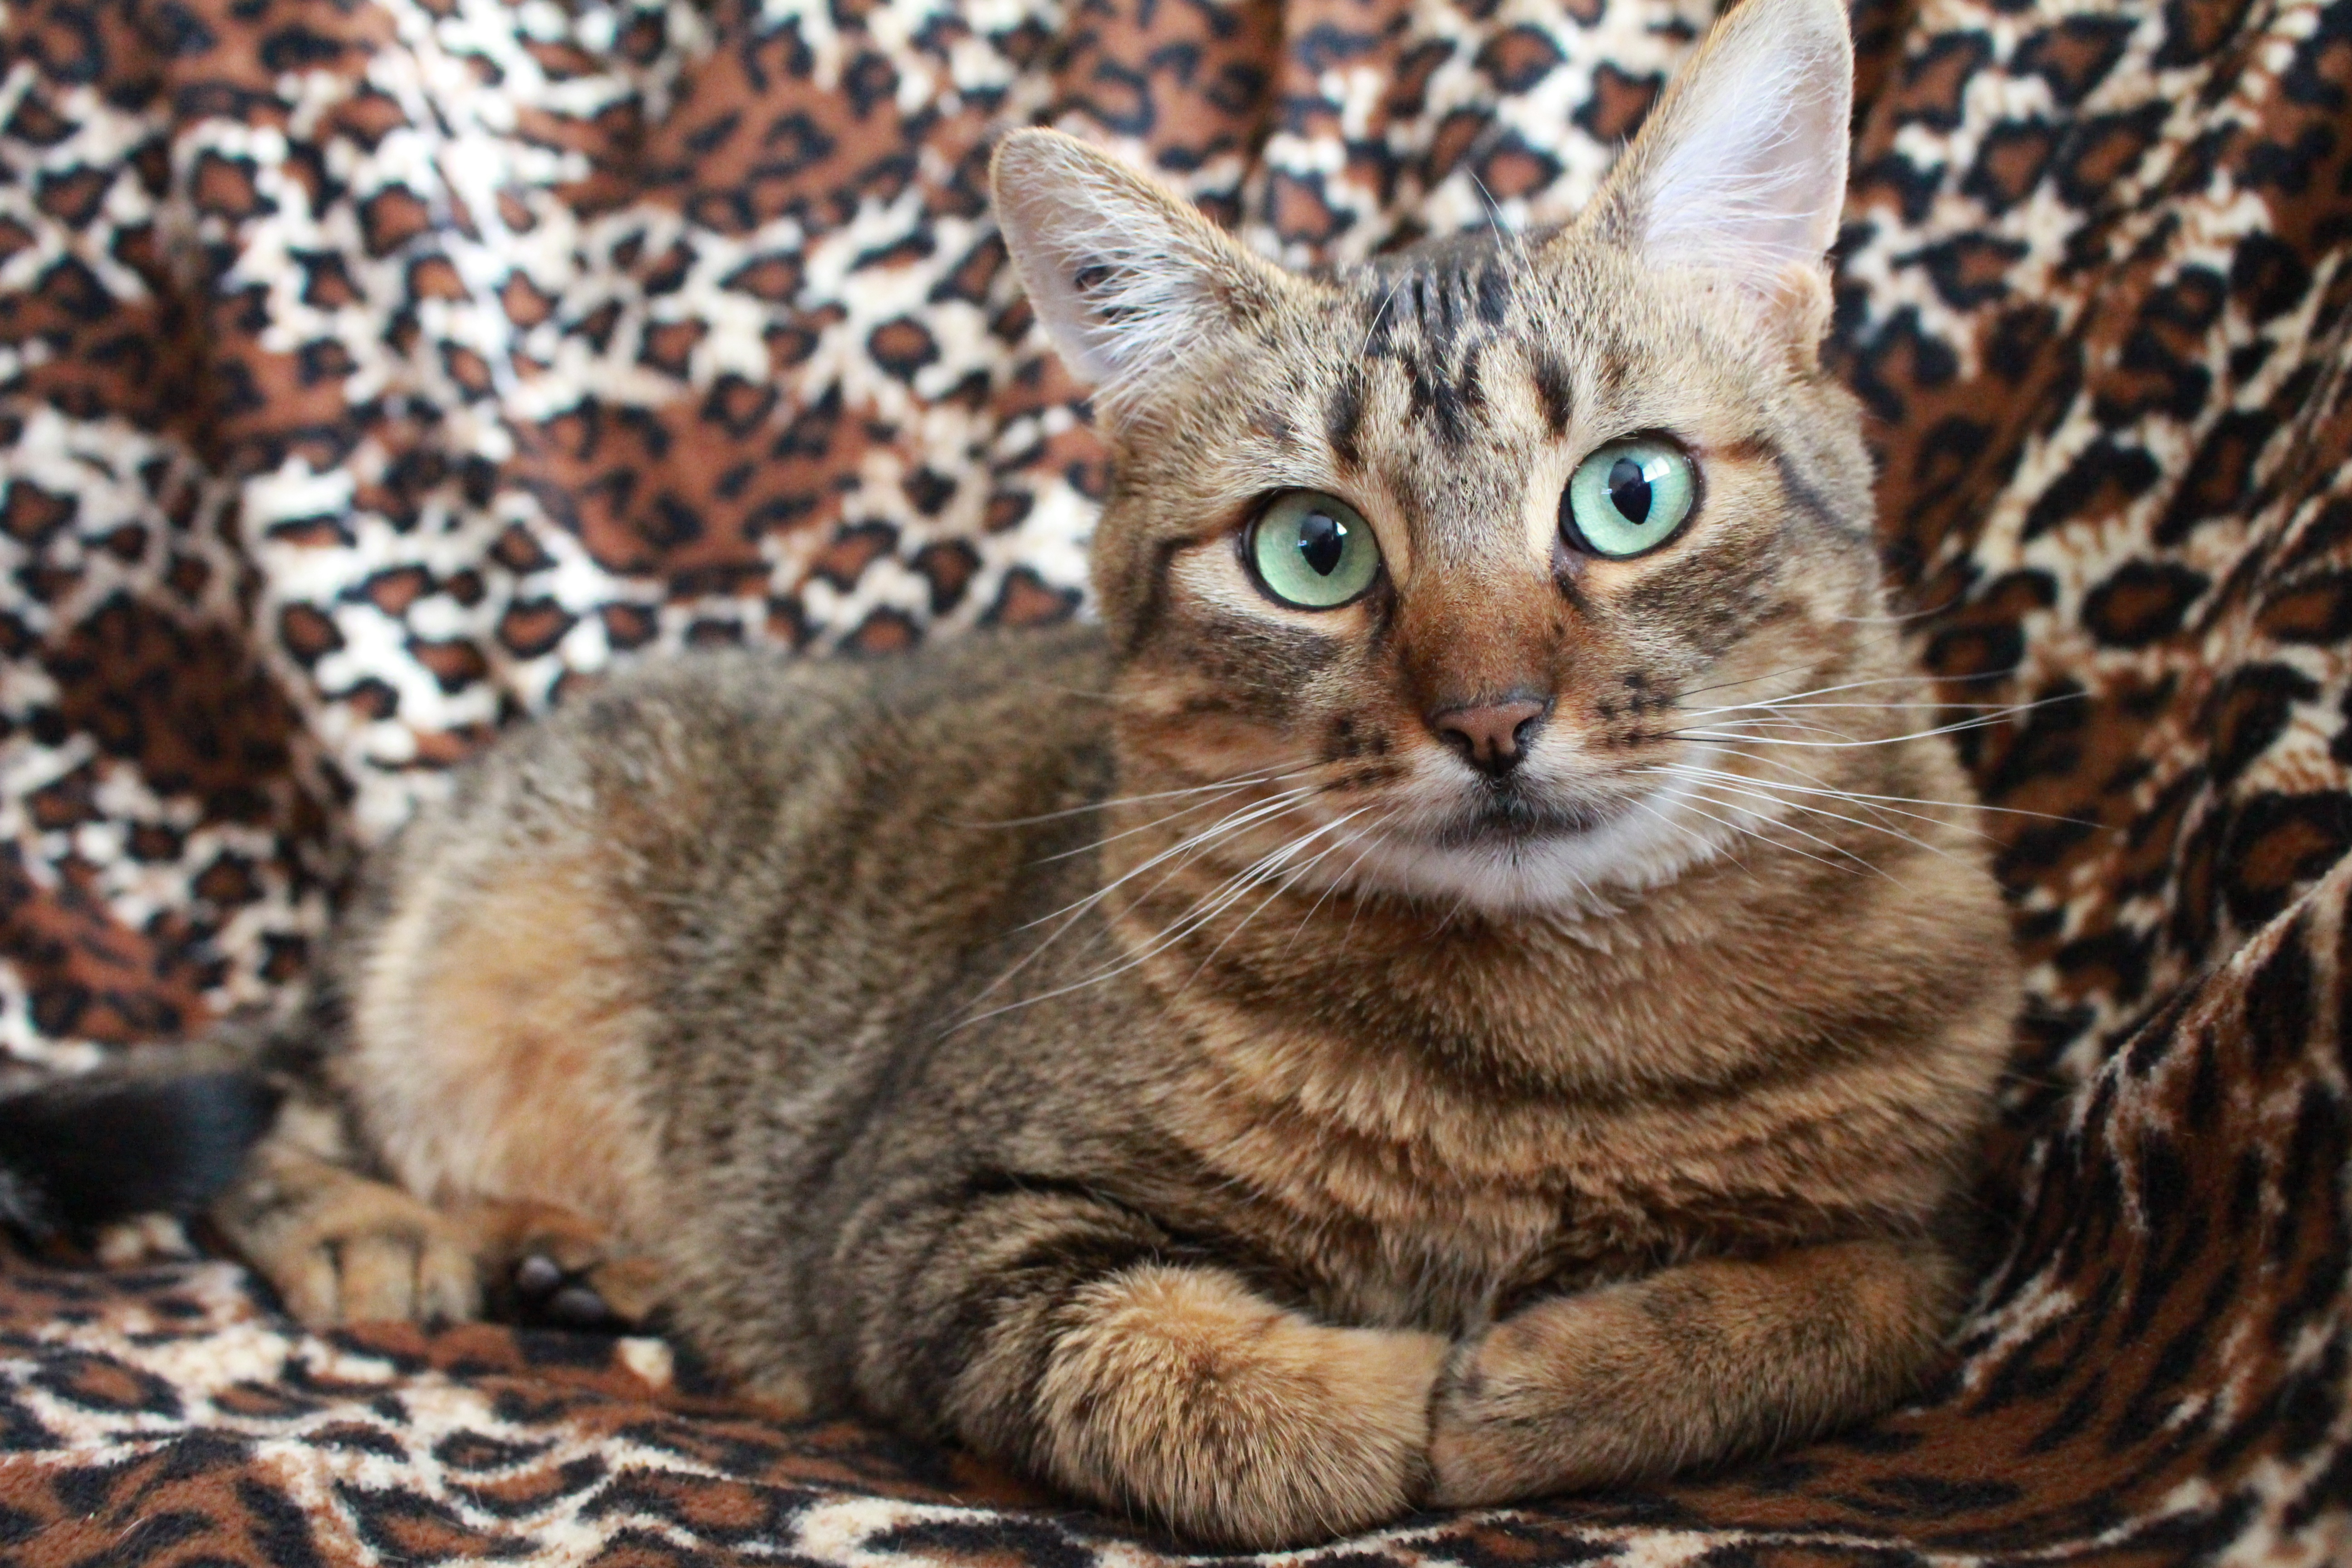
asian, wildlife, pet, fur, kitten, cat, feline, mammal, fauna, domestic animal, whiskers, snout, look, cute cat, cat nap, tabby cat, grey cat, bengal, european shorthair, cat resting, cat lying, wild cat, small to medium sized cats, cat like mammal, carnivoran, domestic short haired cat, pixie bob, american shorthair, ocicat, toyger, chausie, american wirehair, dragon li, california spangled, australian mist, sokoke, cat green eyes